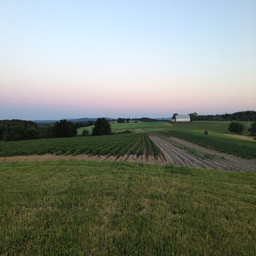
view of the farm at sunset